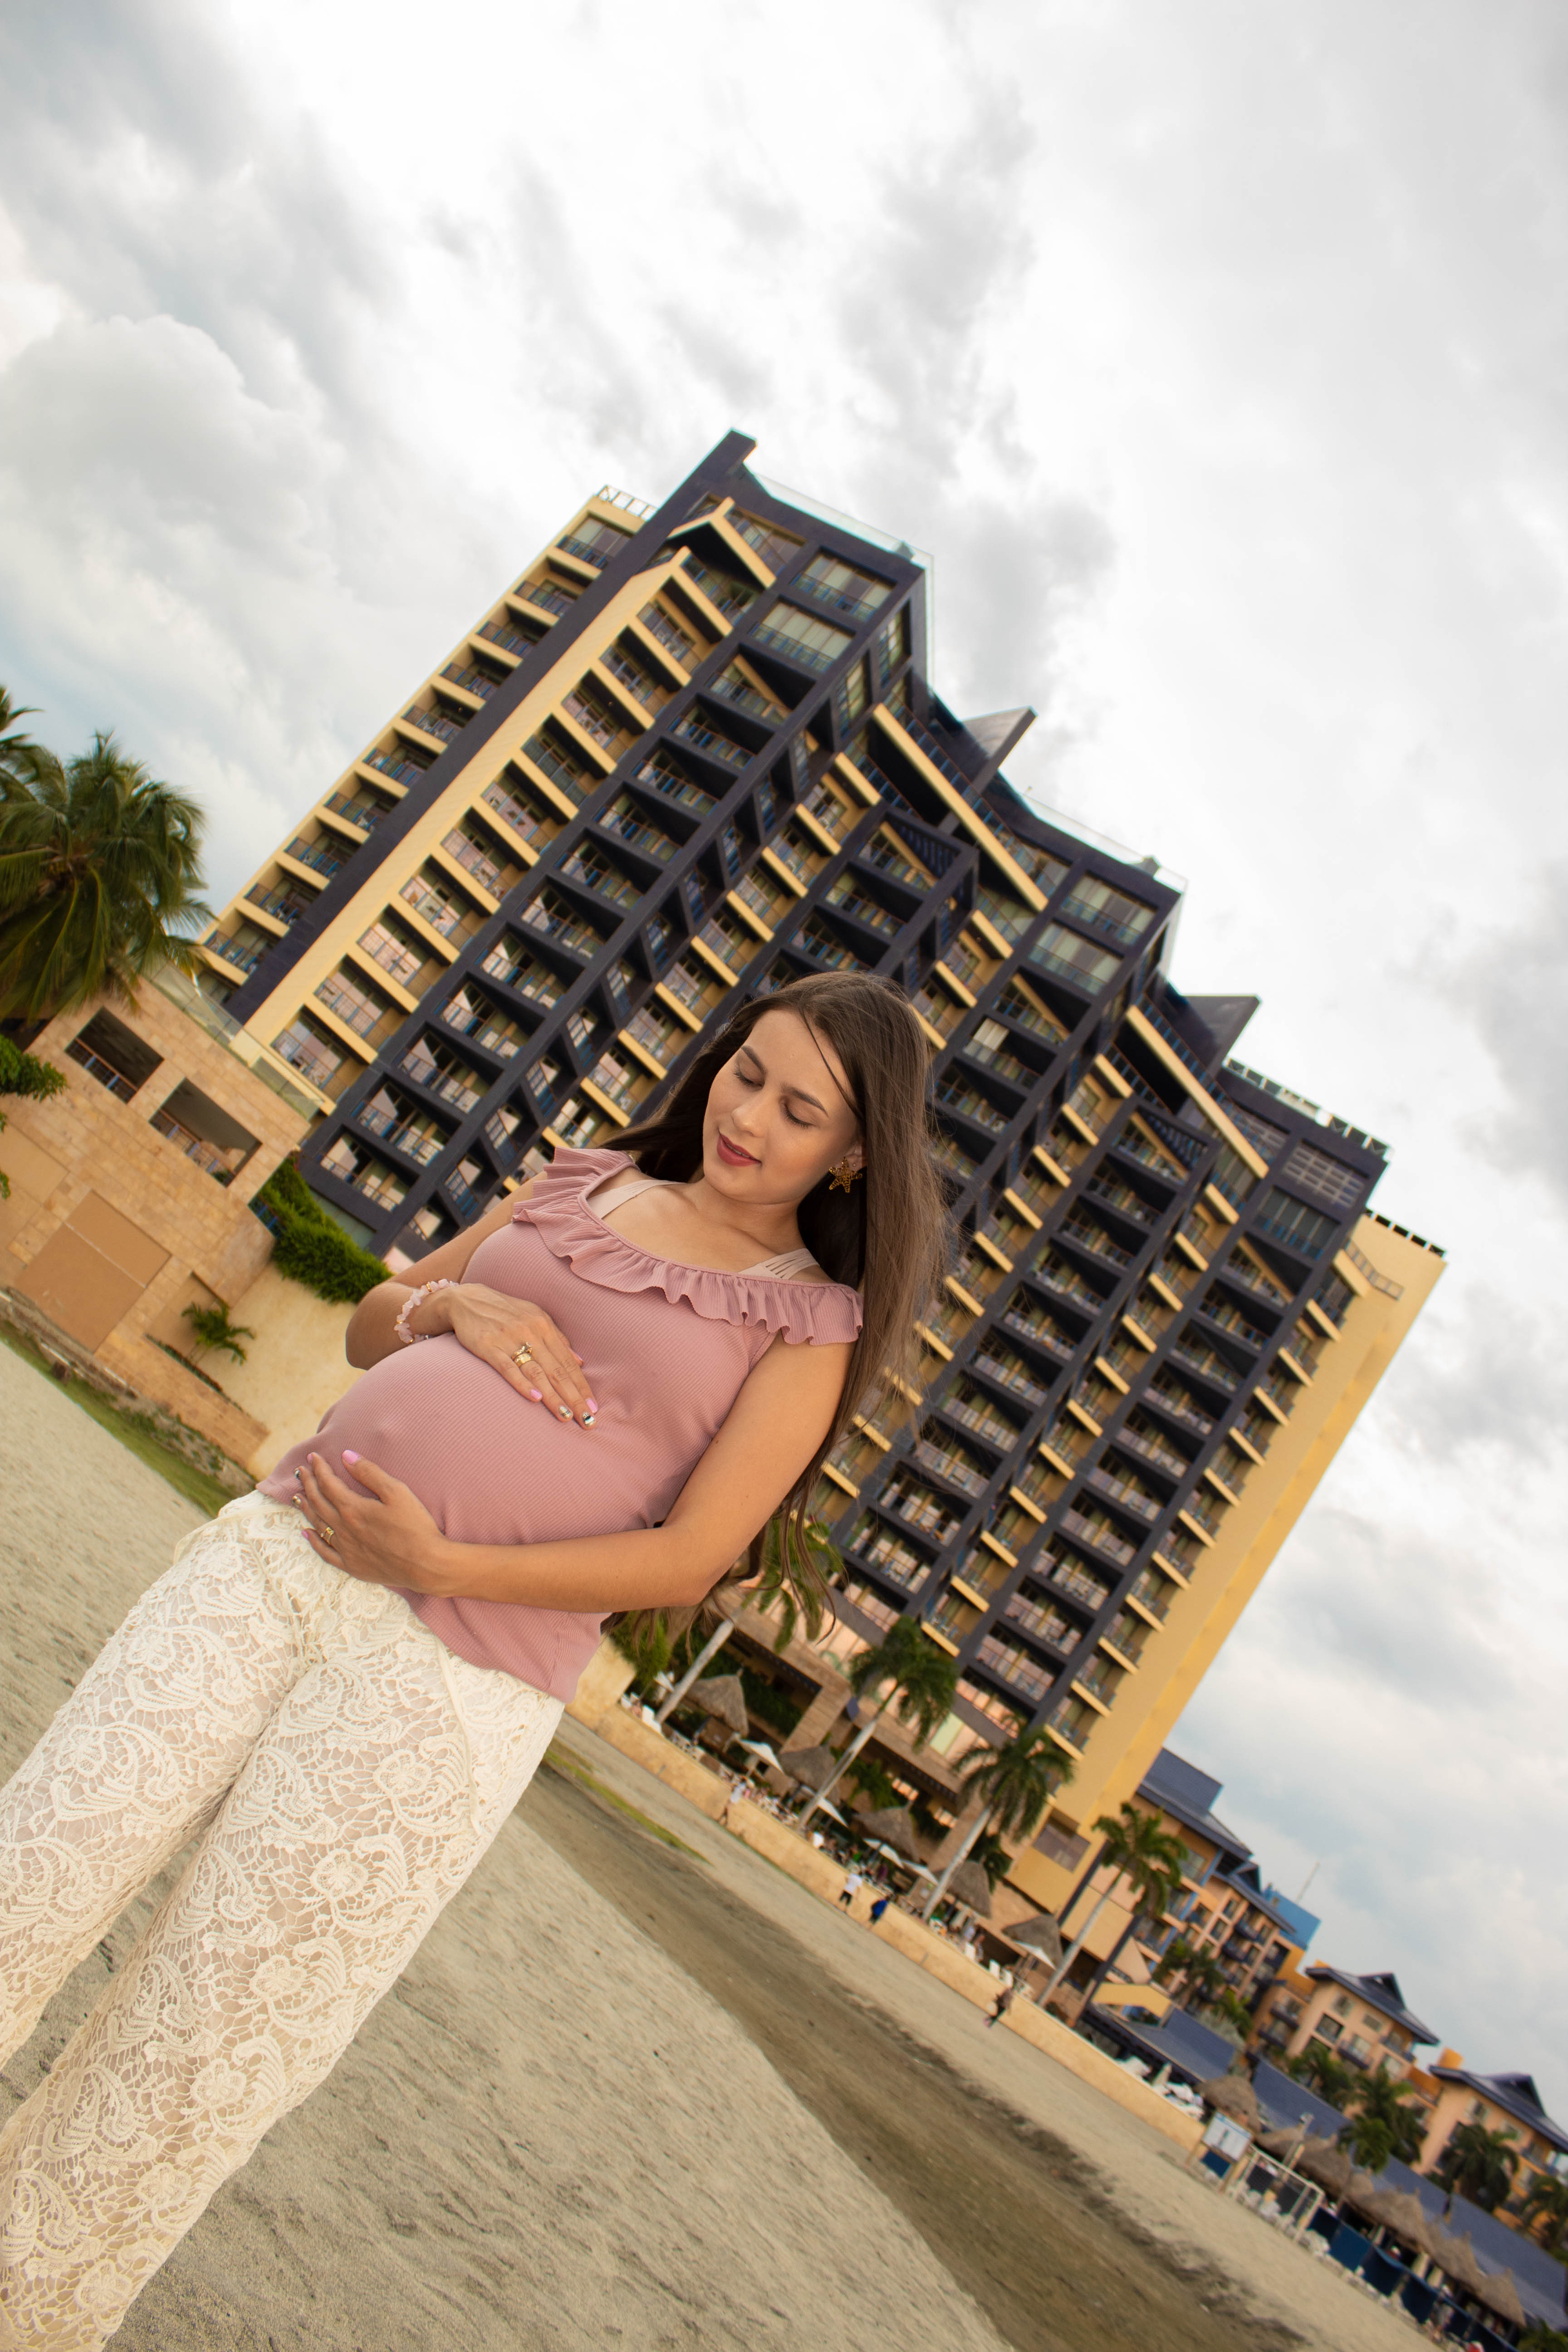
woman, sunshine, photograph, beauty, sky, architecture, photography, dress, fun, leisure, vacation, tourism, smile, photo shoot, cloud, long hair, building, travel, black hair